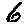
Label: 6